Ratchet & Clank (2002 video game)

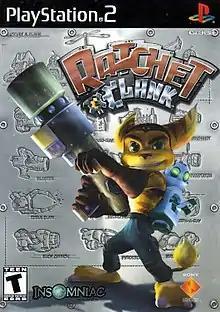
North American box art

Ratchet & Clank is a third-person shooter platform video game developed by Insomniac Games and published by Sony Computer Entertainment for the PlayStation 2 in 2002. It is the first game in the "Ratchet & Clank" series and the first game developed by Insomniac to not be owned by Universal Interactive.